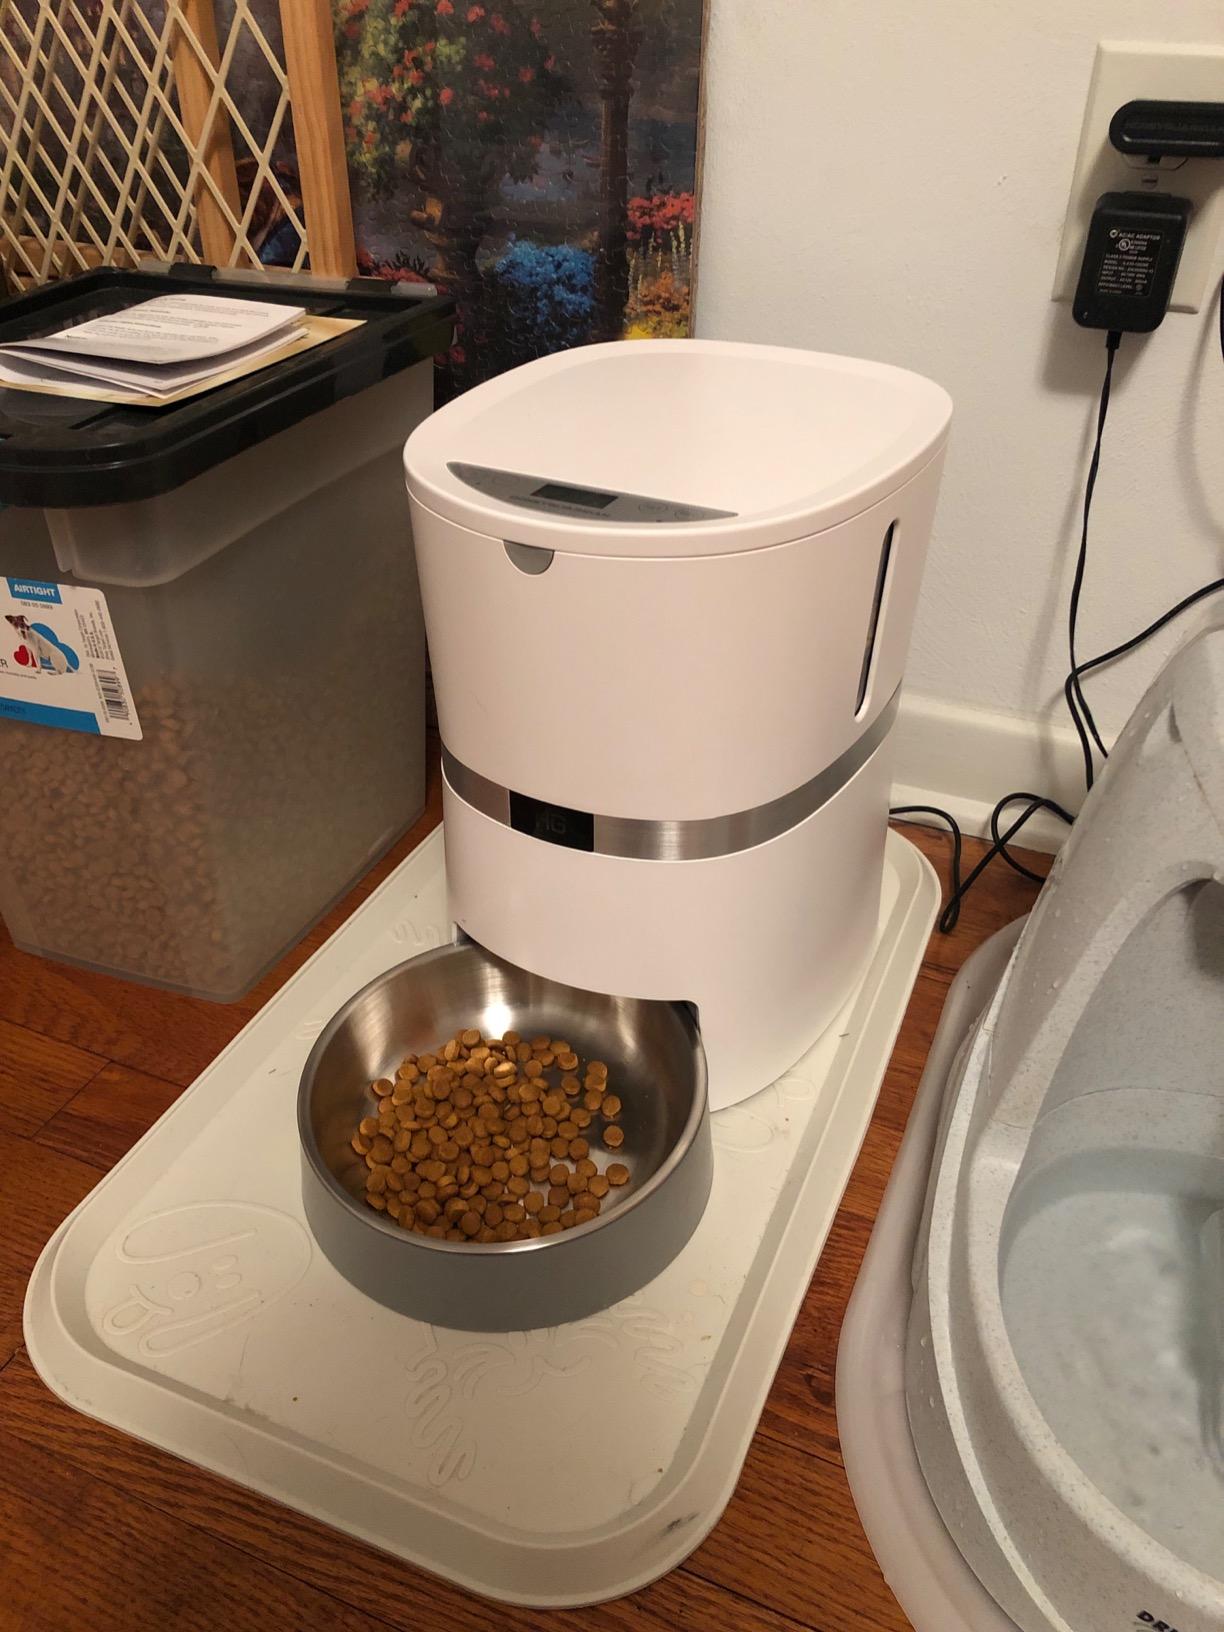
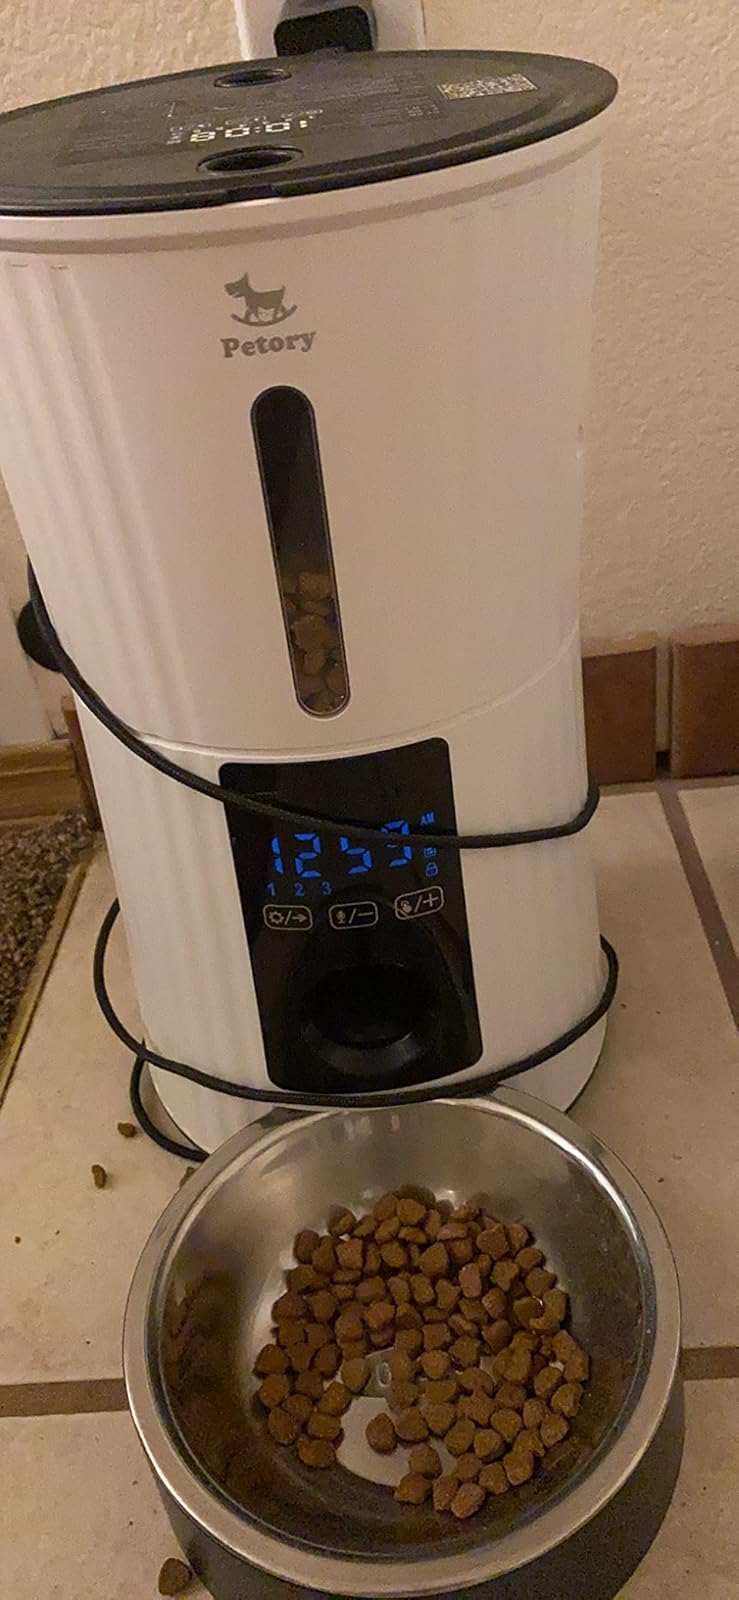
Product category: items_feeder
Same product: no